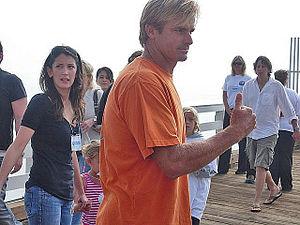
Laird Hamilton est un surfeur américain ayant grandi et vivant à Hawaii.